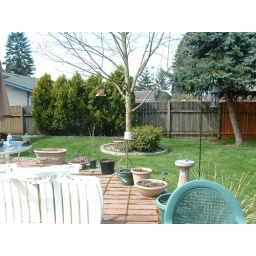
rain sensor: located on patio 3 ft above ground on platform, north side of house